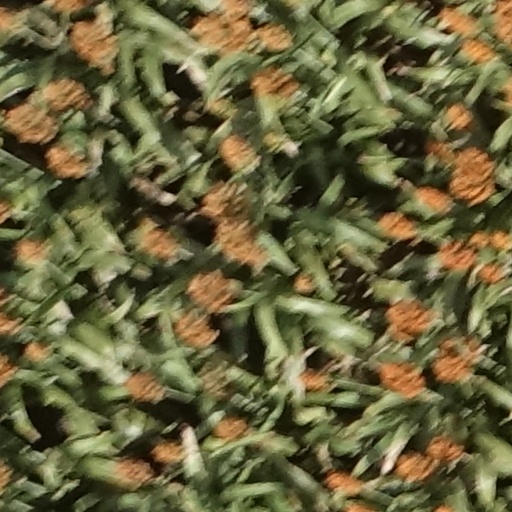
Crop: sorghum